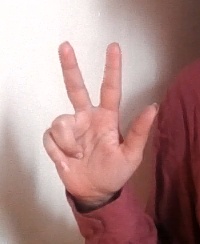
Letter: al